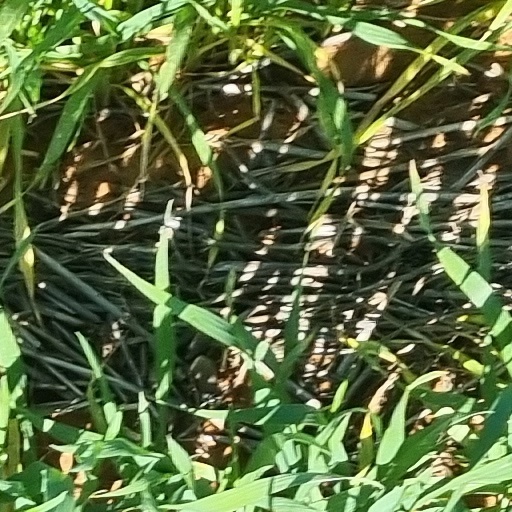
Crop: wheat